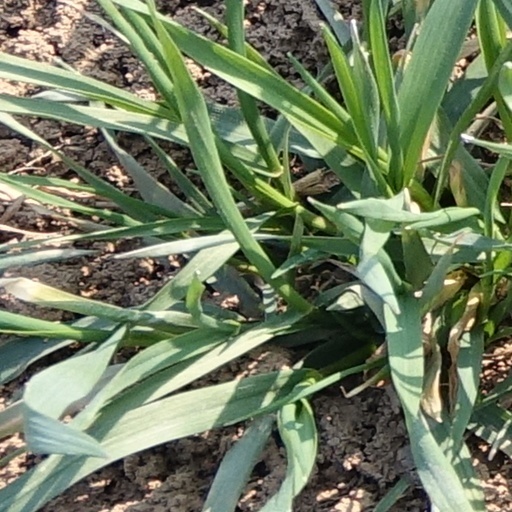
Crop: wheat